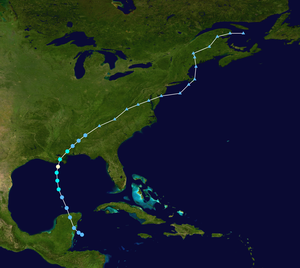
L'ouragan Cindy a été la 3ᵉ tempête tropicale et le 1ᵉʳ ouragan de la saison cyclonique 2005 dans le bassin de l'océan Atlantique. Le nom Cindy avait déjà été utilisé en 1959, 1963, 1981, 1987, 1993 et 1999.